Avnillah-class ironclad

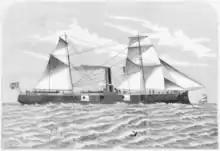
Illustration of "Avnillah" as originally configured

Both ships received a pair of breech-loading guns manufactured by Krupp in 1882. At some point, they both also received new Scotch marine boilers, and their brigantine rig was removed, with heavy military masts installed in its place. The Ottomans planned to further strengthen the ships' armament with a pair of Krupp guns, two Hotchkiss revolver cannon, two guns, also manufactured by Hotchkiss, and a torpedo tube, but the plan came to nothing.